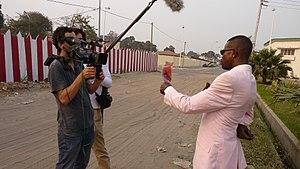
La société des ambianceurs et des personnes élégantes est un mouvement culturel et de société originaire du Congo Brazzaville. Ce courant est comparé au dandysme et ses adeptes, appelés les sapeurs, s'habillent ainsi chez les grands couturiers, et pratiquent la sapologie.